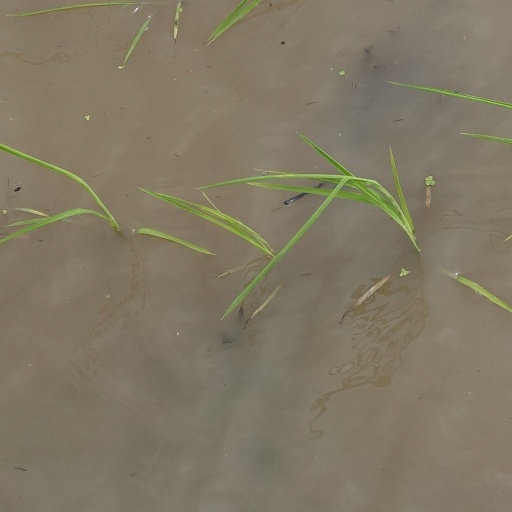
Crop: rice